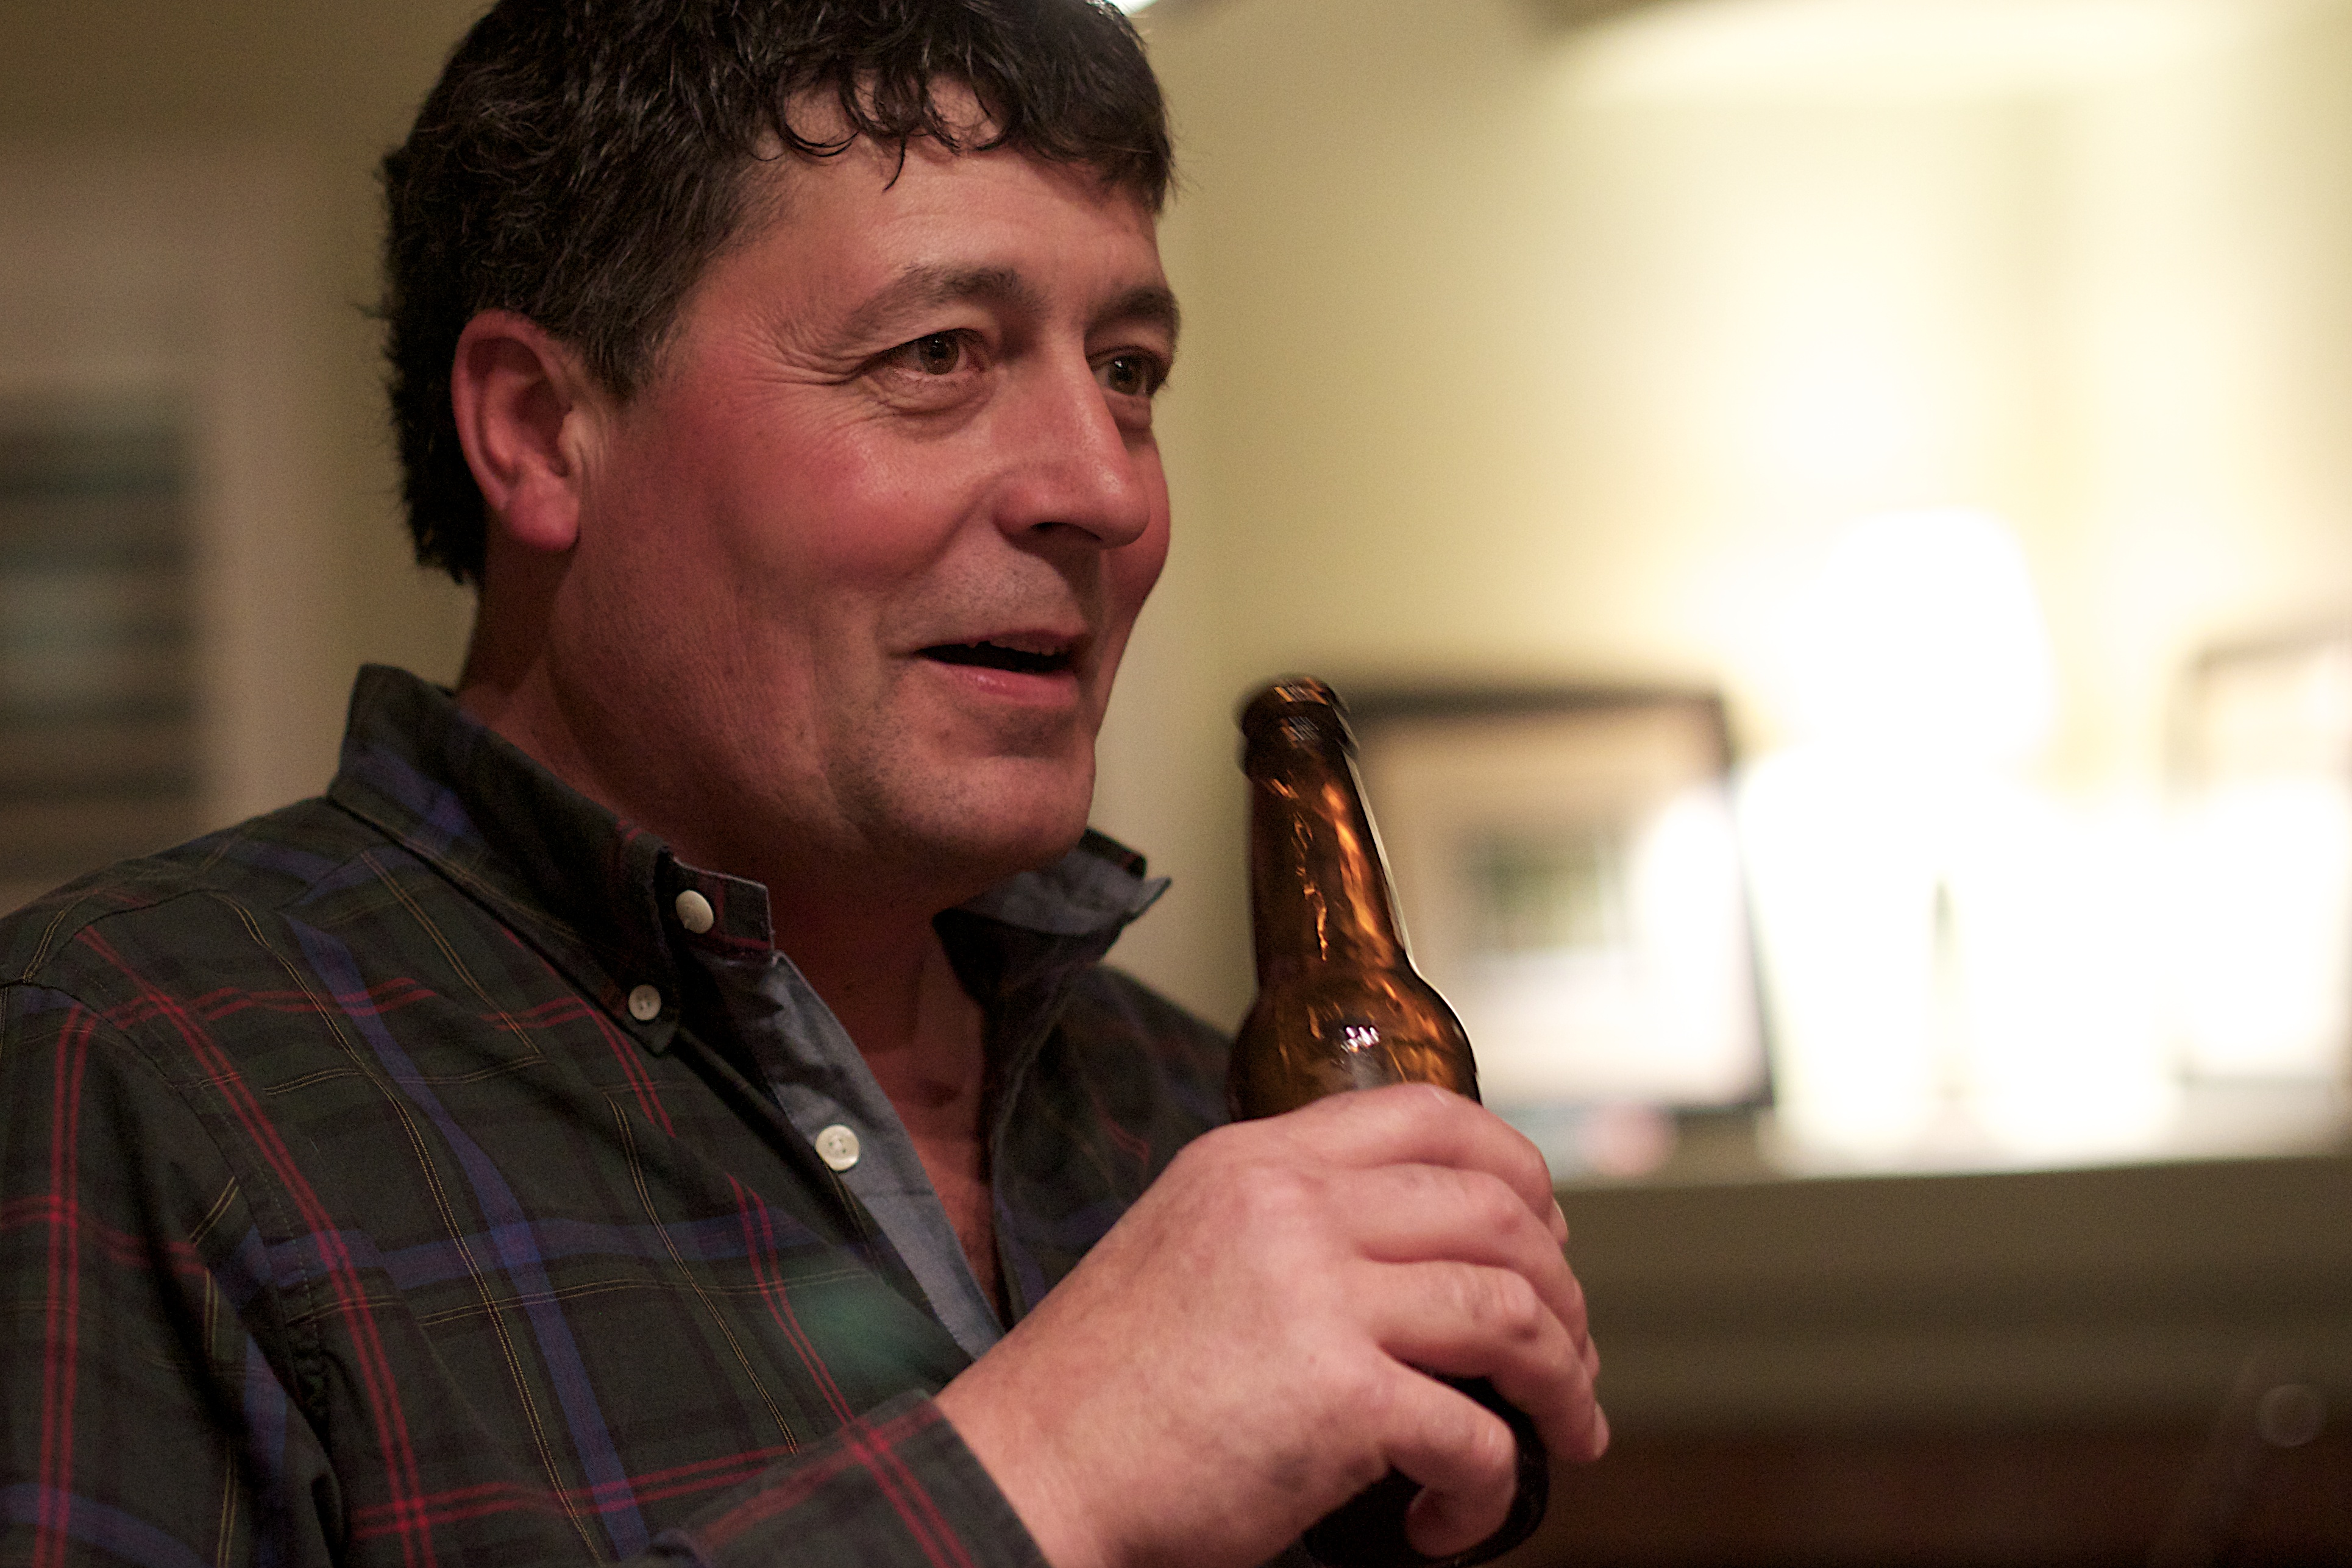
man, person, portrait, singing, odyssey, hurleylounge, sense, facial hair